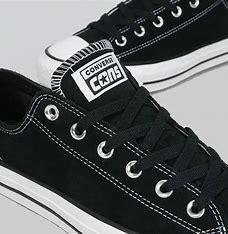
Brand: Converse
Model: Ctas Ox